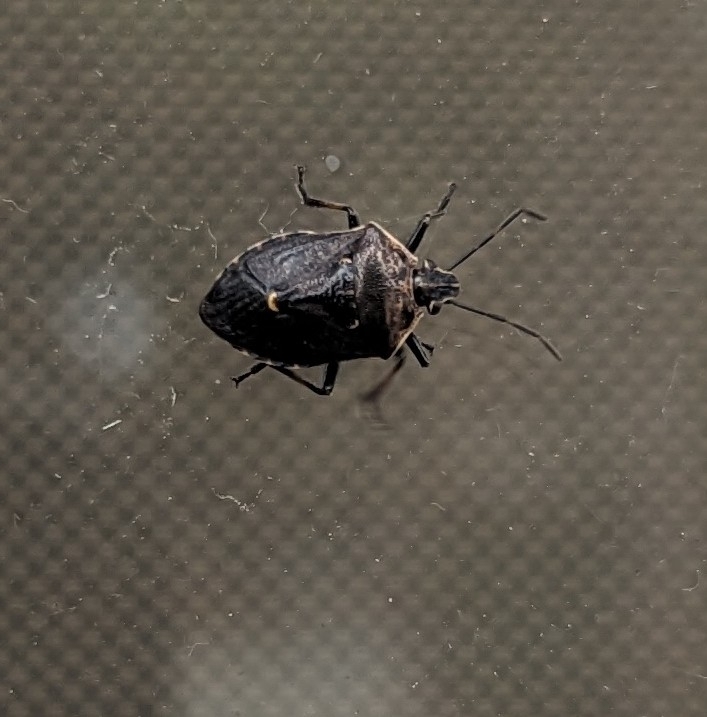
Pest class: stink_bug